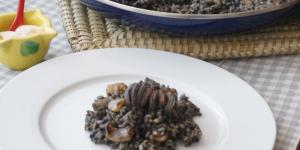
arroz negro con sepia